Luce Douady

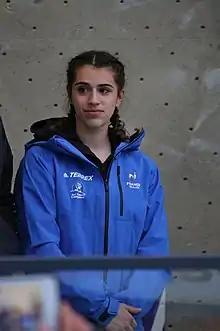
Douady in May 2019

She was a great hope for climbing and was part of the "Paris 2024 generation". Also climbing on natural rock, in 2020 she climbed her first 8b+ (according to the French rating).